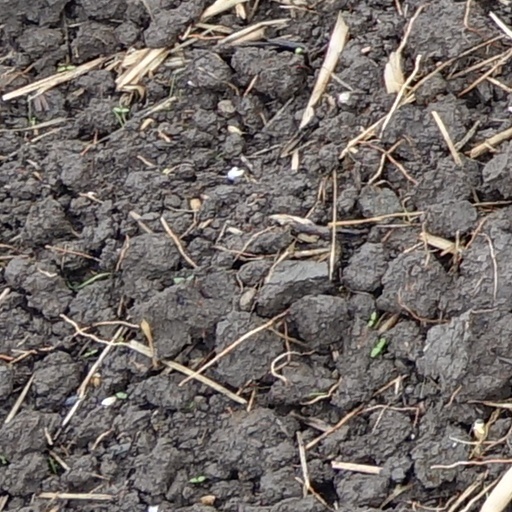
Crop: wheat